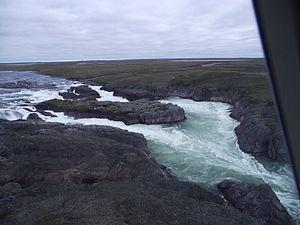
Voici la liste des lieux historiques nationaux du Canada situé au Nunavut. En mars 2011, on compte 12 lieux historiques nationaux au Nunavut, dont aucun sont administrés par Parcs Canada.
Cet article recense les lieux patrimoniaux du Nunavut inscrit au répertoire des lieux patrimoniaux du Canada, qu'ils soient de niveau provincial, fédéral ou municipal.